Private school

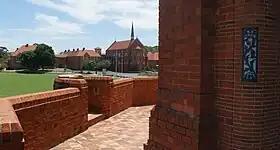
Scotch College in Melbourne

A private school or independent school is a school not administered or funded by the government, unlike a public school. Private schools are schools that are not dependent upon national or local government to finance their financial endowment. Unless privately owned they typically have a board of governors and have a system of governance that ensures their independent operation.